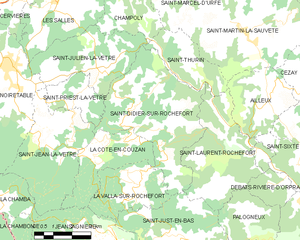
Saint-Didier-sur-Rochefort est une commune française située dans le département de la Loire en région Auvergne-Rhône-Alpes, et faisant partie de Loire Forez Agglomération.